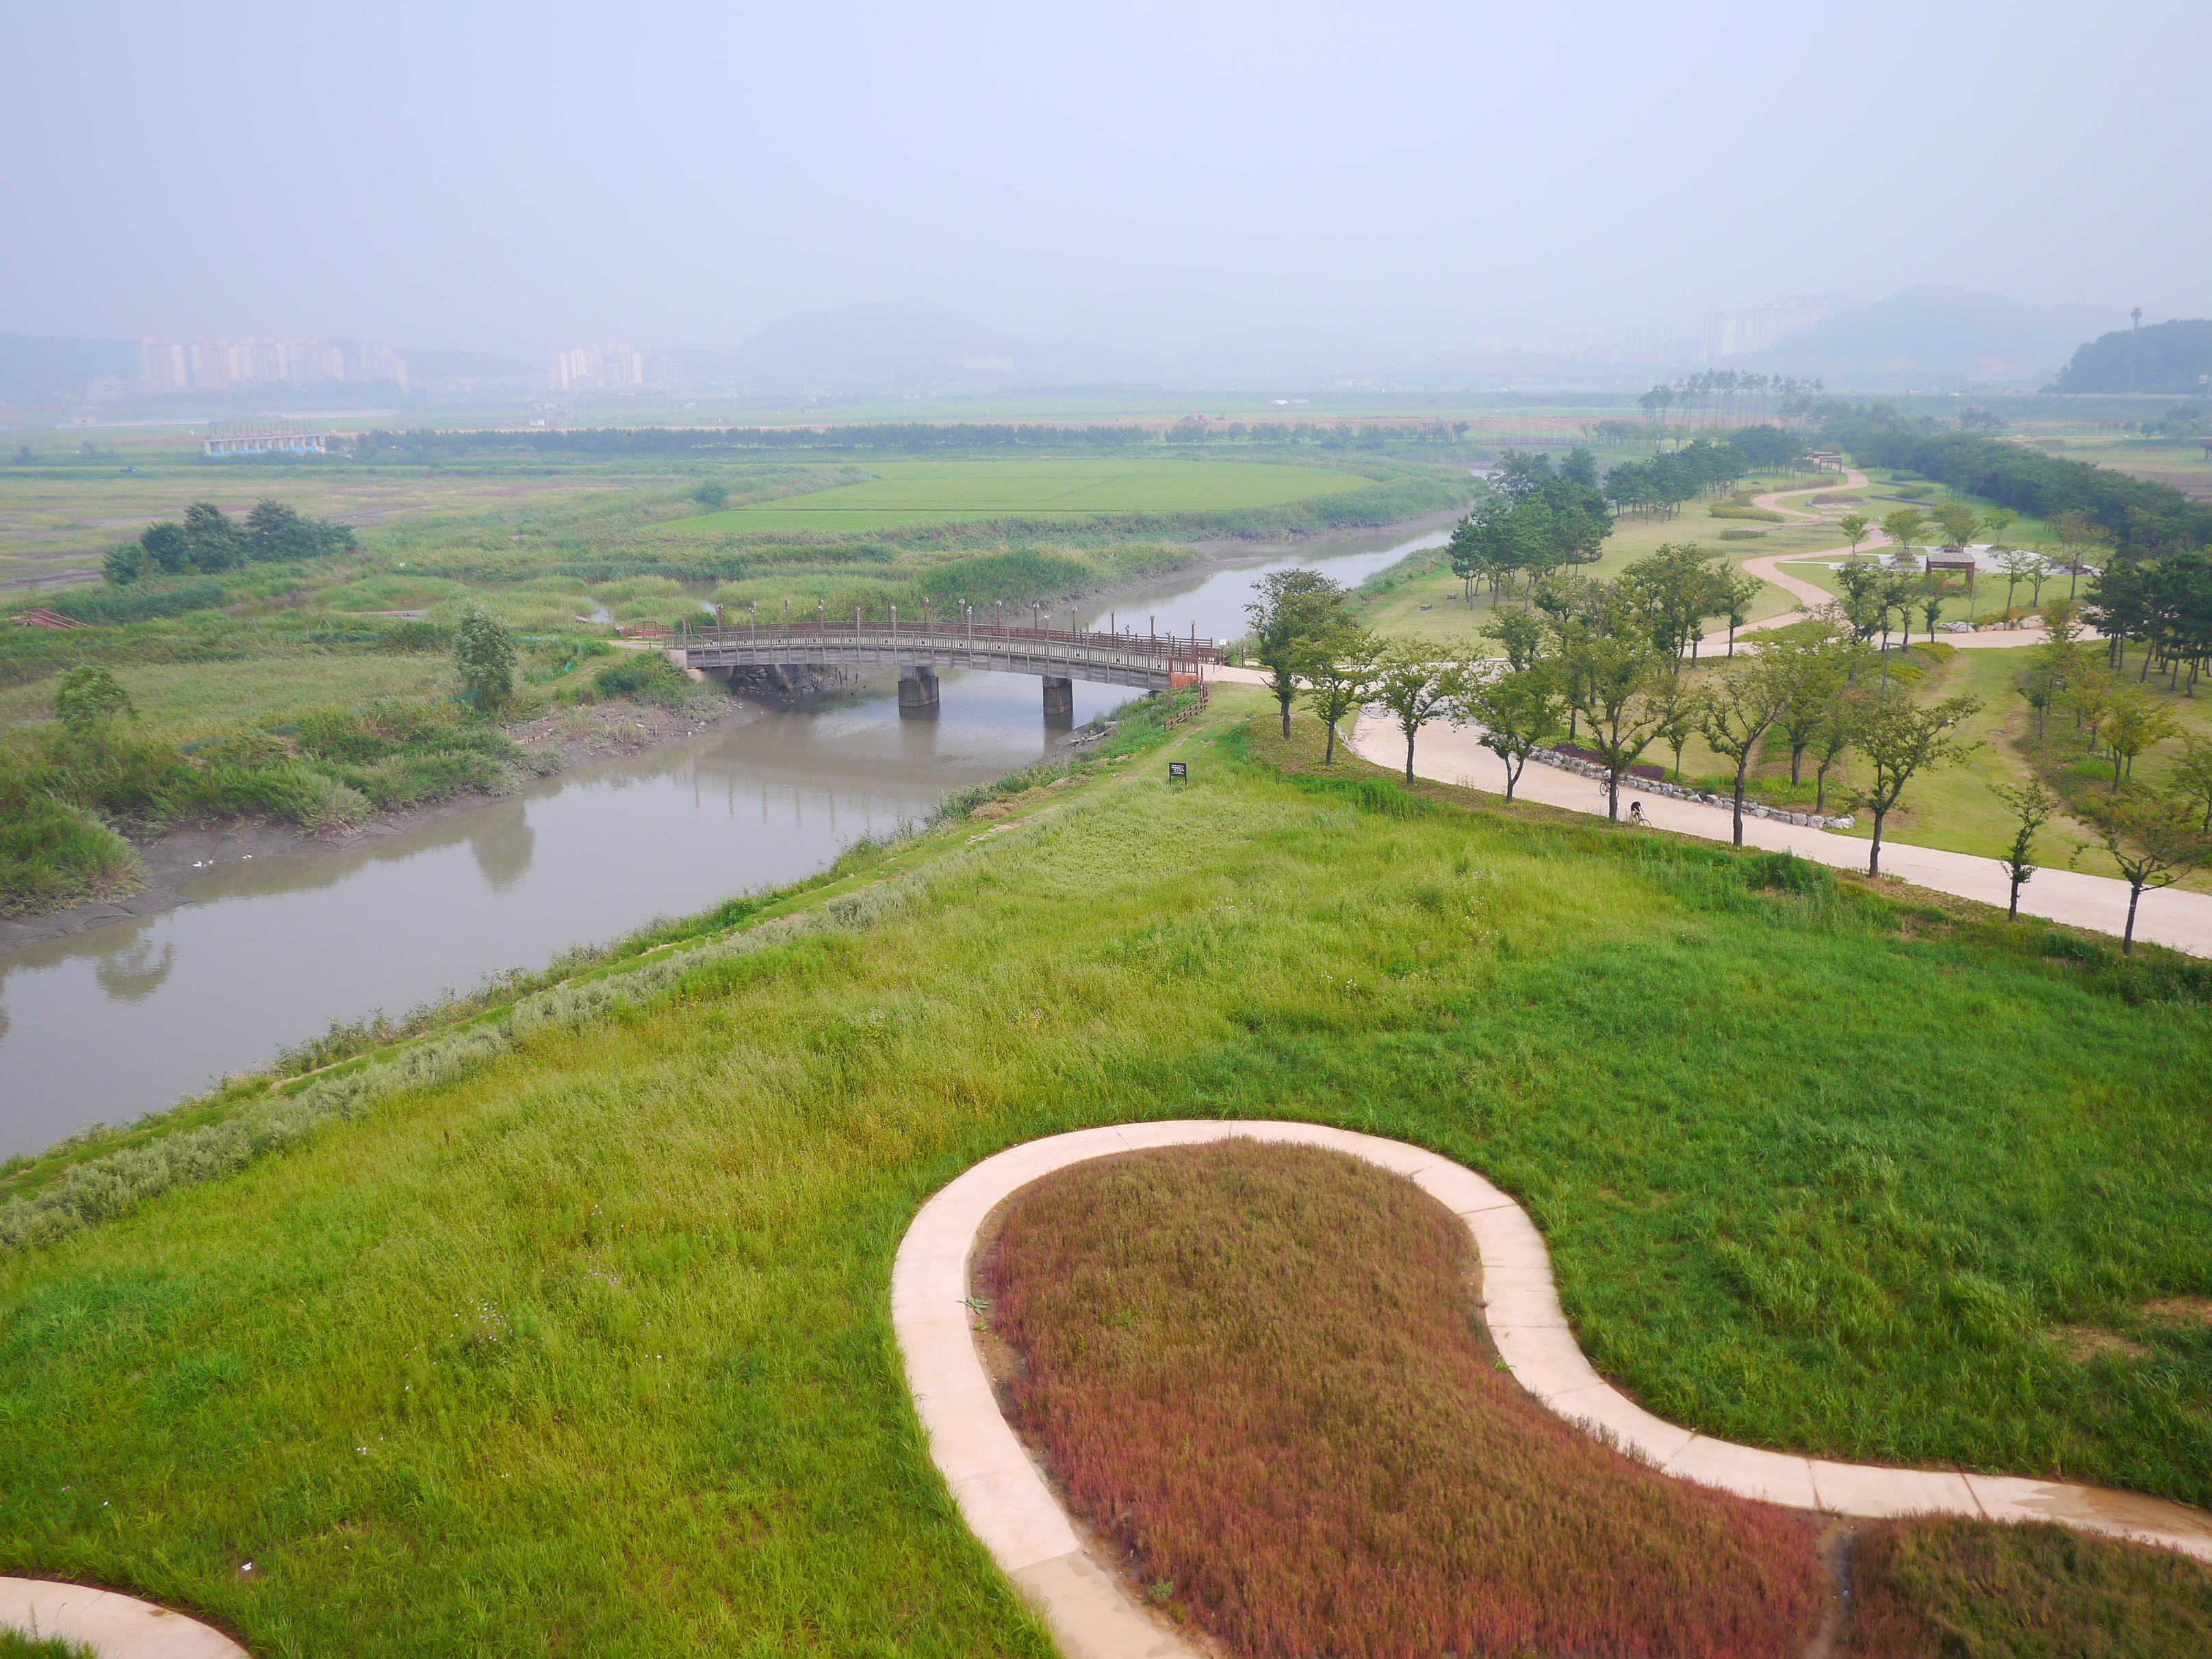
landscape, nature, marsh, abstract, bridge, lake, river, pool, reservoir, waterway, plain, polder, wetland, floodplain, habitat, ecosystem, estuary, rural area, aerial photography, state of the union, geographical feature, sport venue